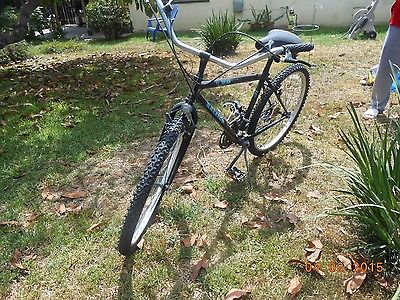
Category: bicycle